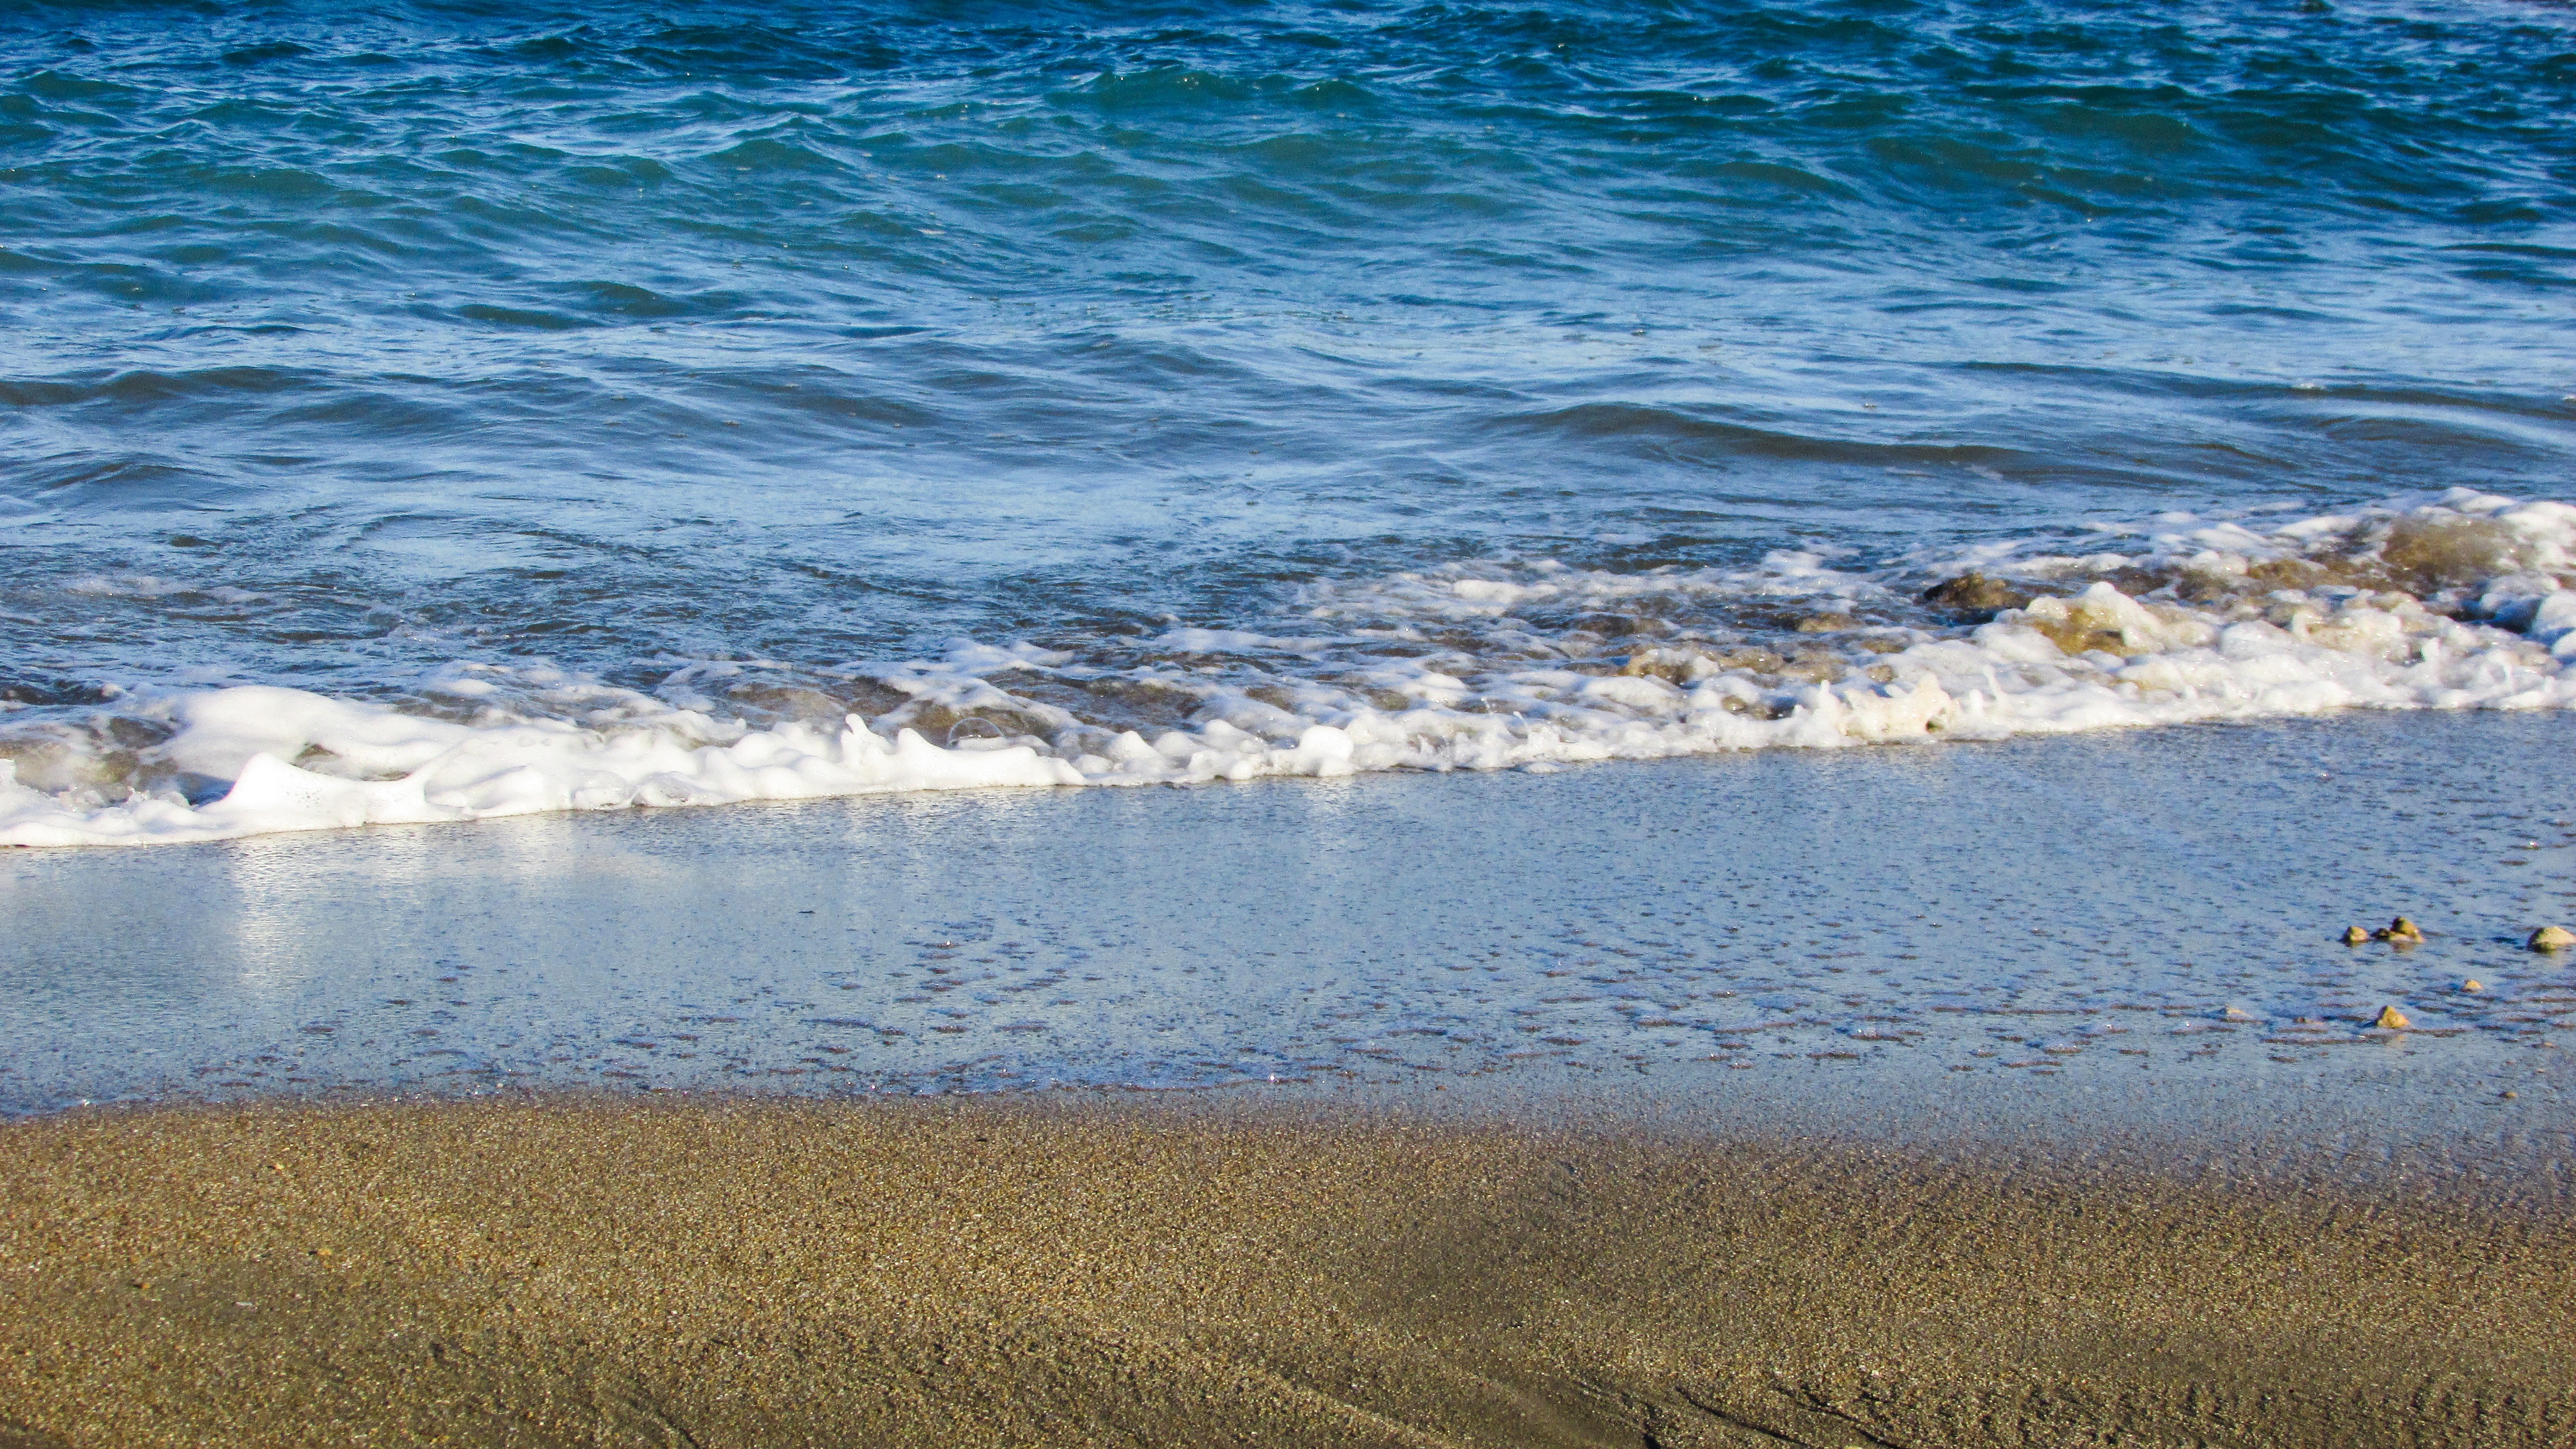
beach, sea, coast, water, nature, sand, ocean, horizon, shore, wave, seascape, blue, body of water, habitat, cyprus, wind wave